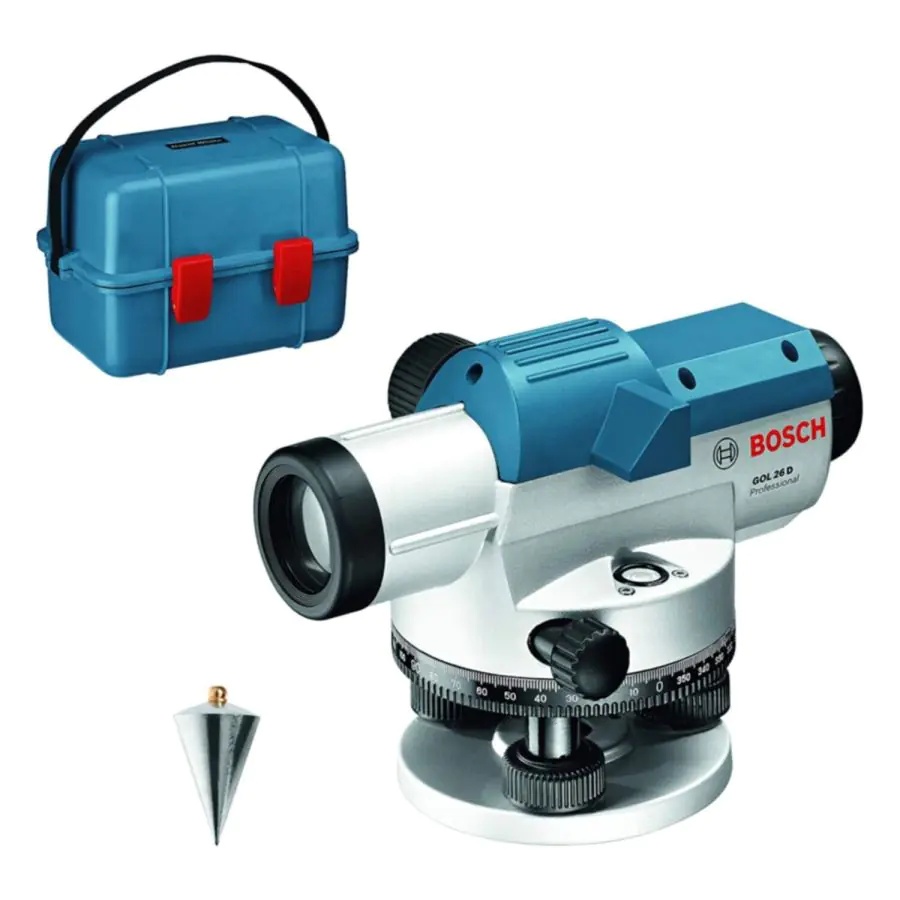
Professional Optical Level
Item Details Product Professional Optical Level Type Surveying / Construction Optical Level Magnification (Add if available, e.g., 24x / 32x) Accuracy ±2.0 mm per km double run (typical) Compensator Automatic air-damped magnetic compensator Telescope High-quality optics with clear image Material Rugged housing, dust & moisture resistant Features 360° horizontal circle, fine adjustment knobs, tripod compatible Application Surveying, construction leveling, engineering, roadworks Description Professional optical level designed for precise surveying and leveling applications. Equipped with high-quality optics, durable housing, and an automatic compensator for reliable performance in construction and engineering projects.
Brand: Building materials
Category: Business & Industrial > Construction > Surveying > Automatic Levels